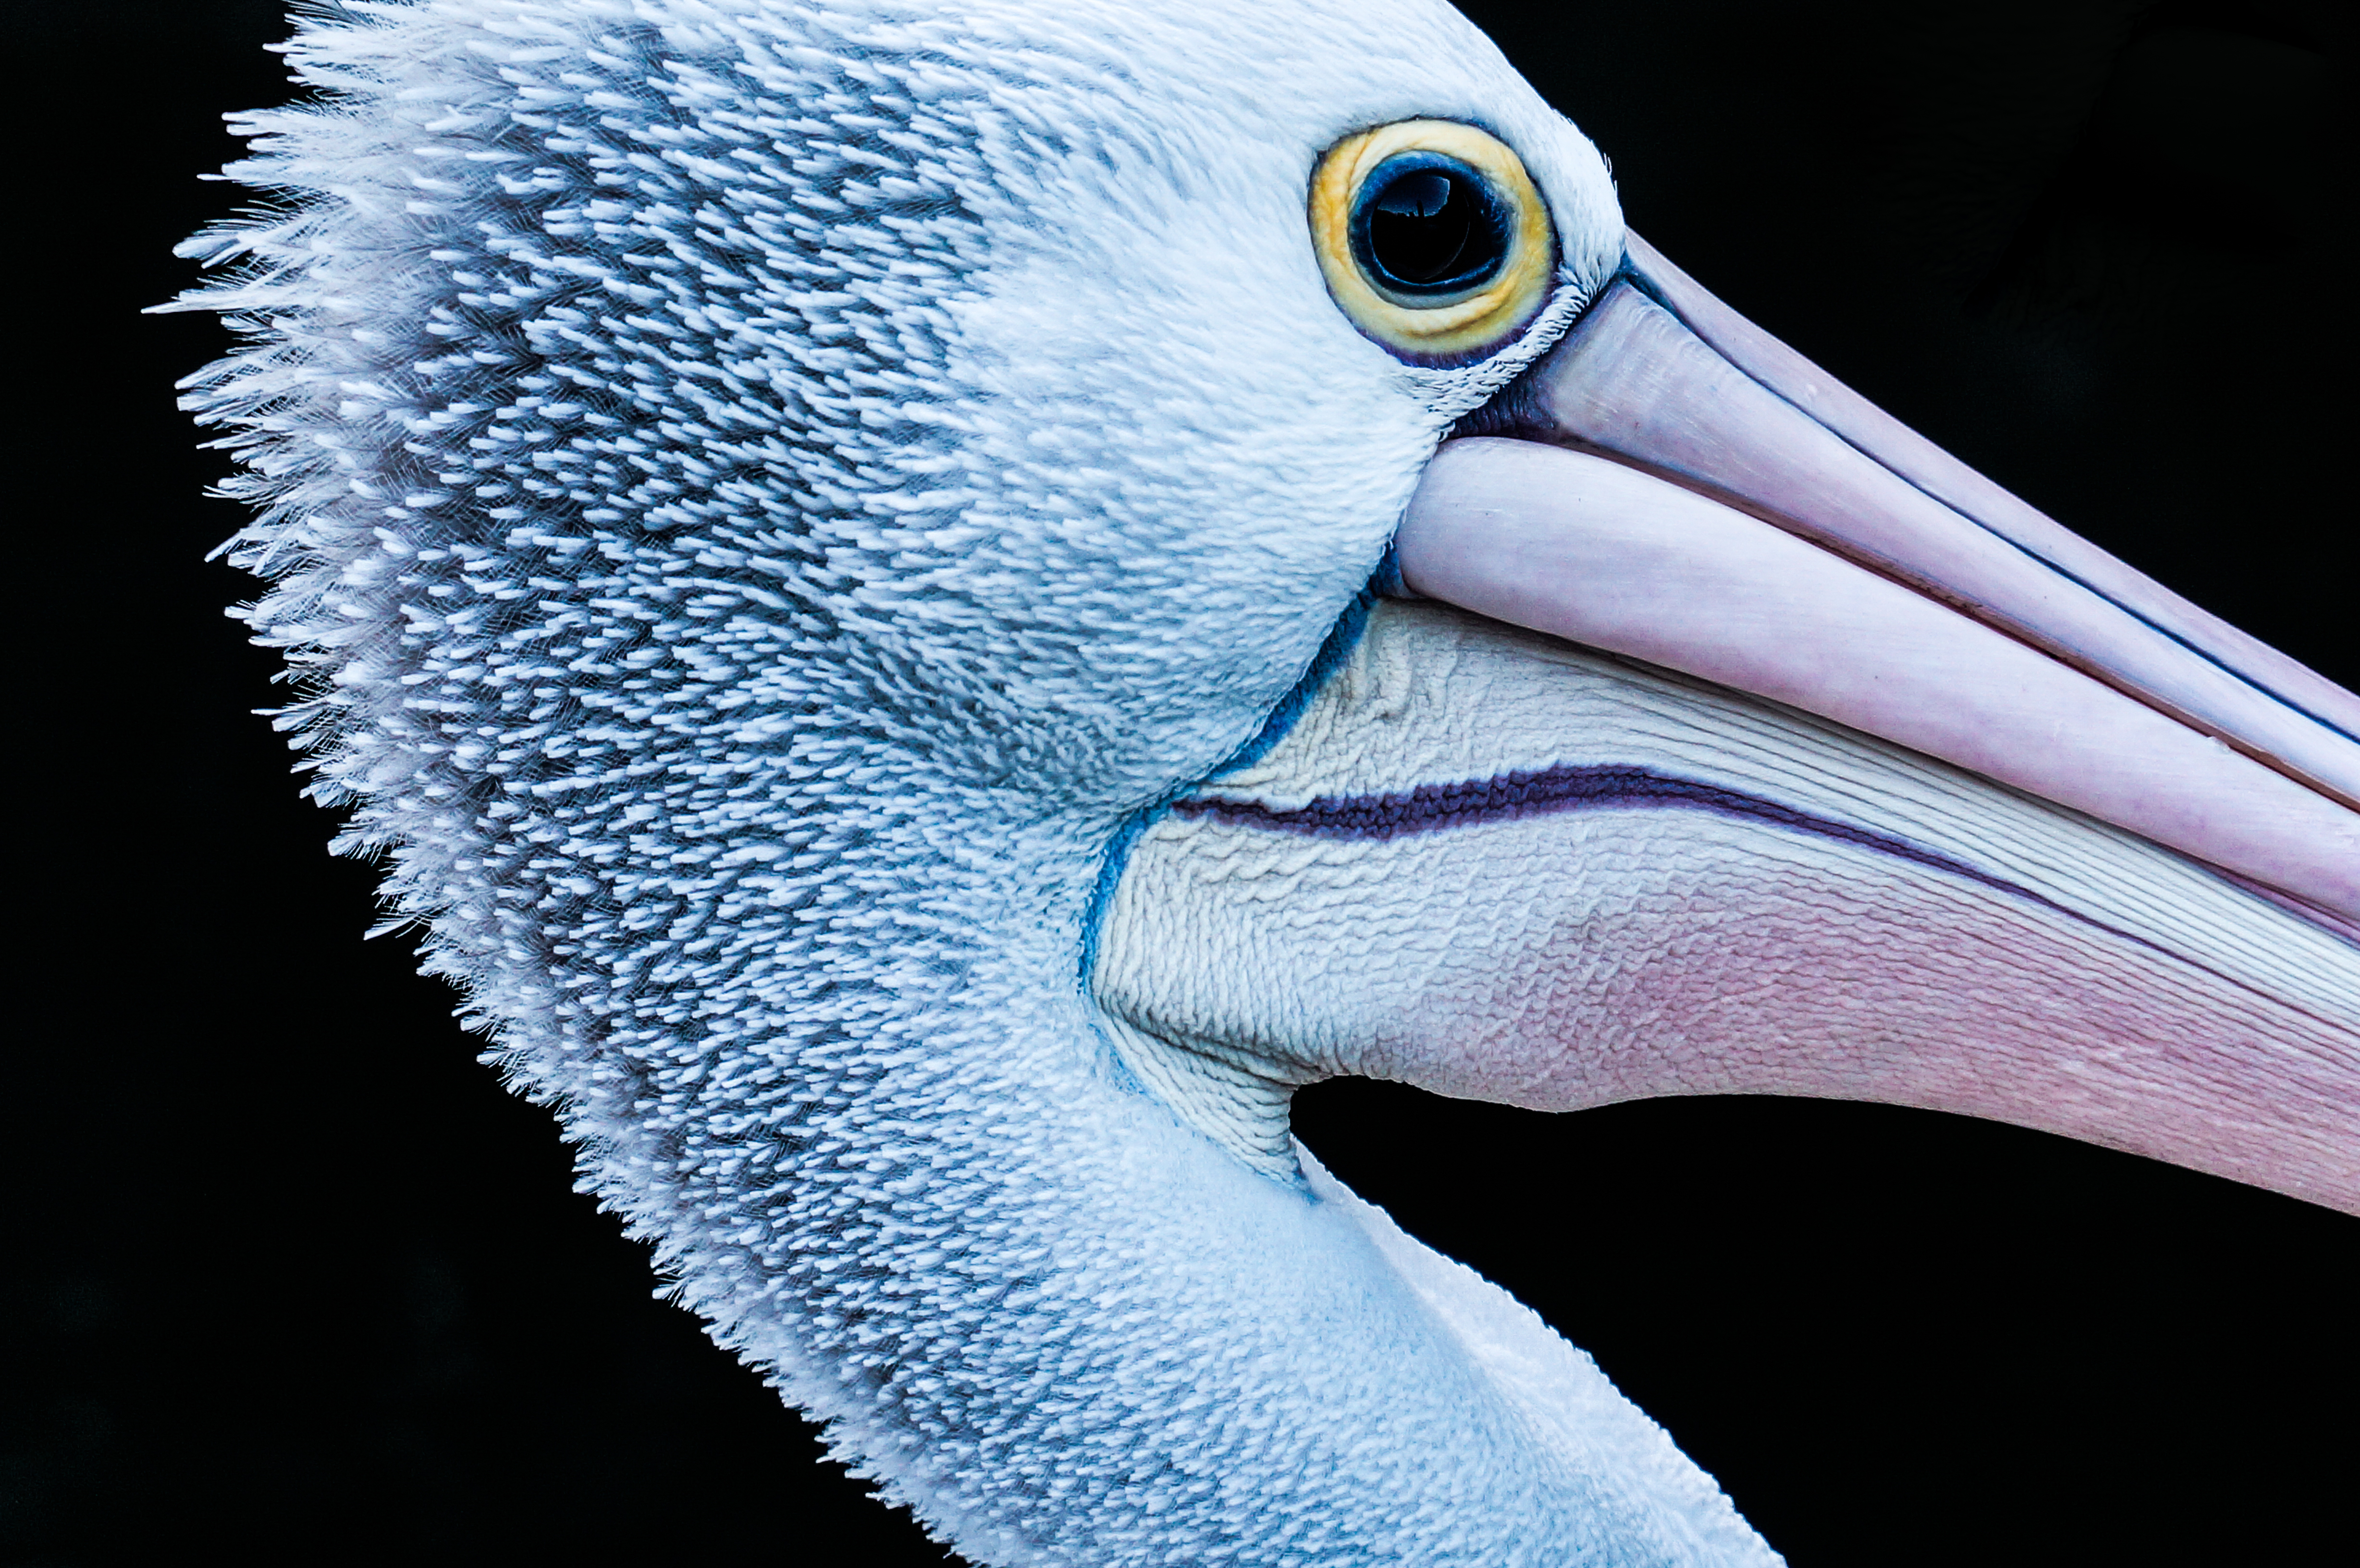
bird, wing, animal, pelican, seabird, beak, blue, close up, publicdomain, zoology, neck, eye, domain, vertebrate, waterbird, pelecanidae, blackbackgroundpublic